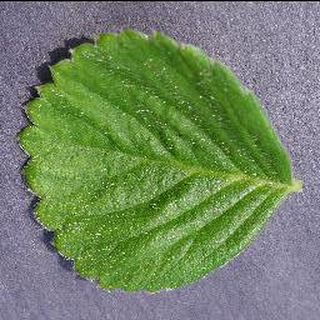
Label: healthy_strawberry